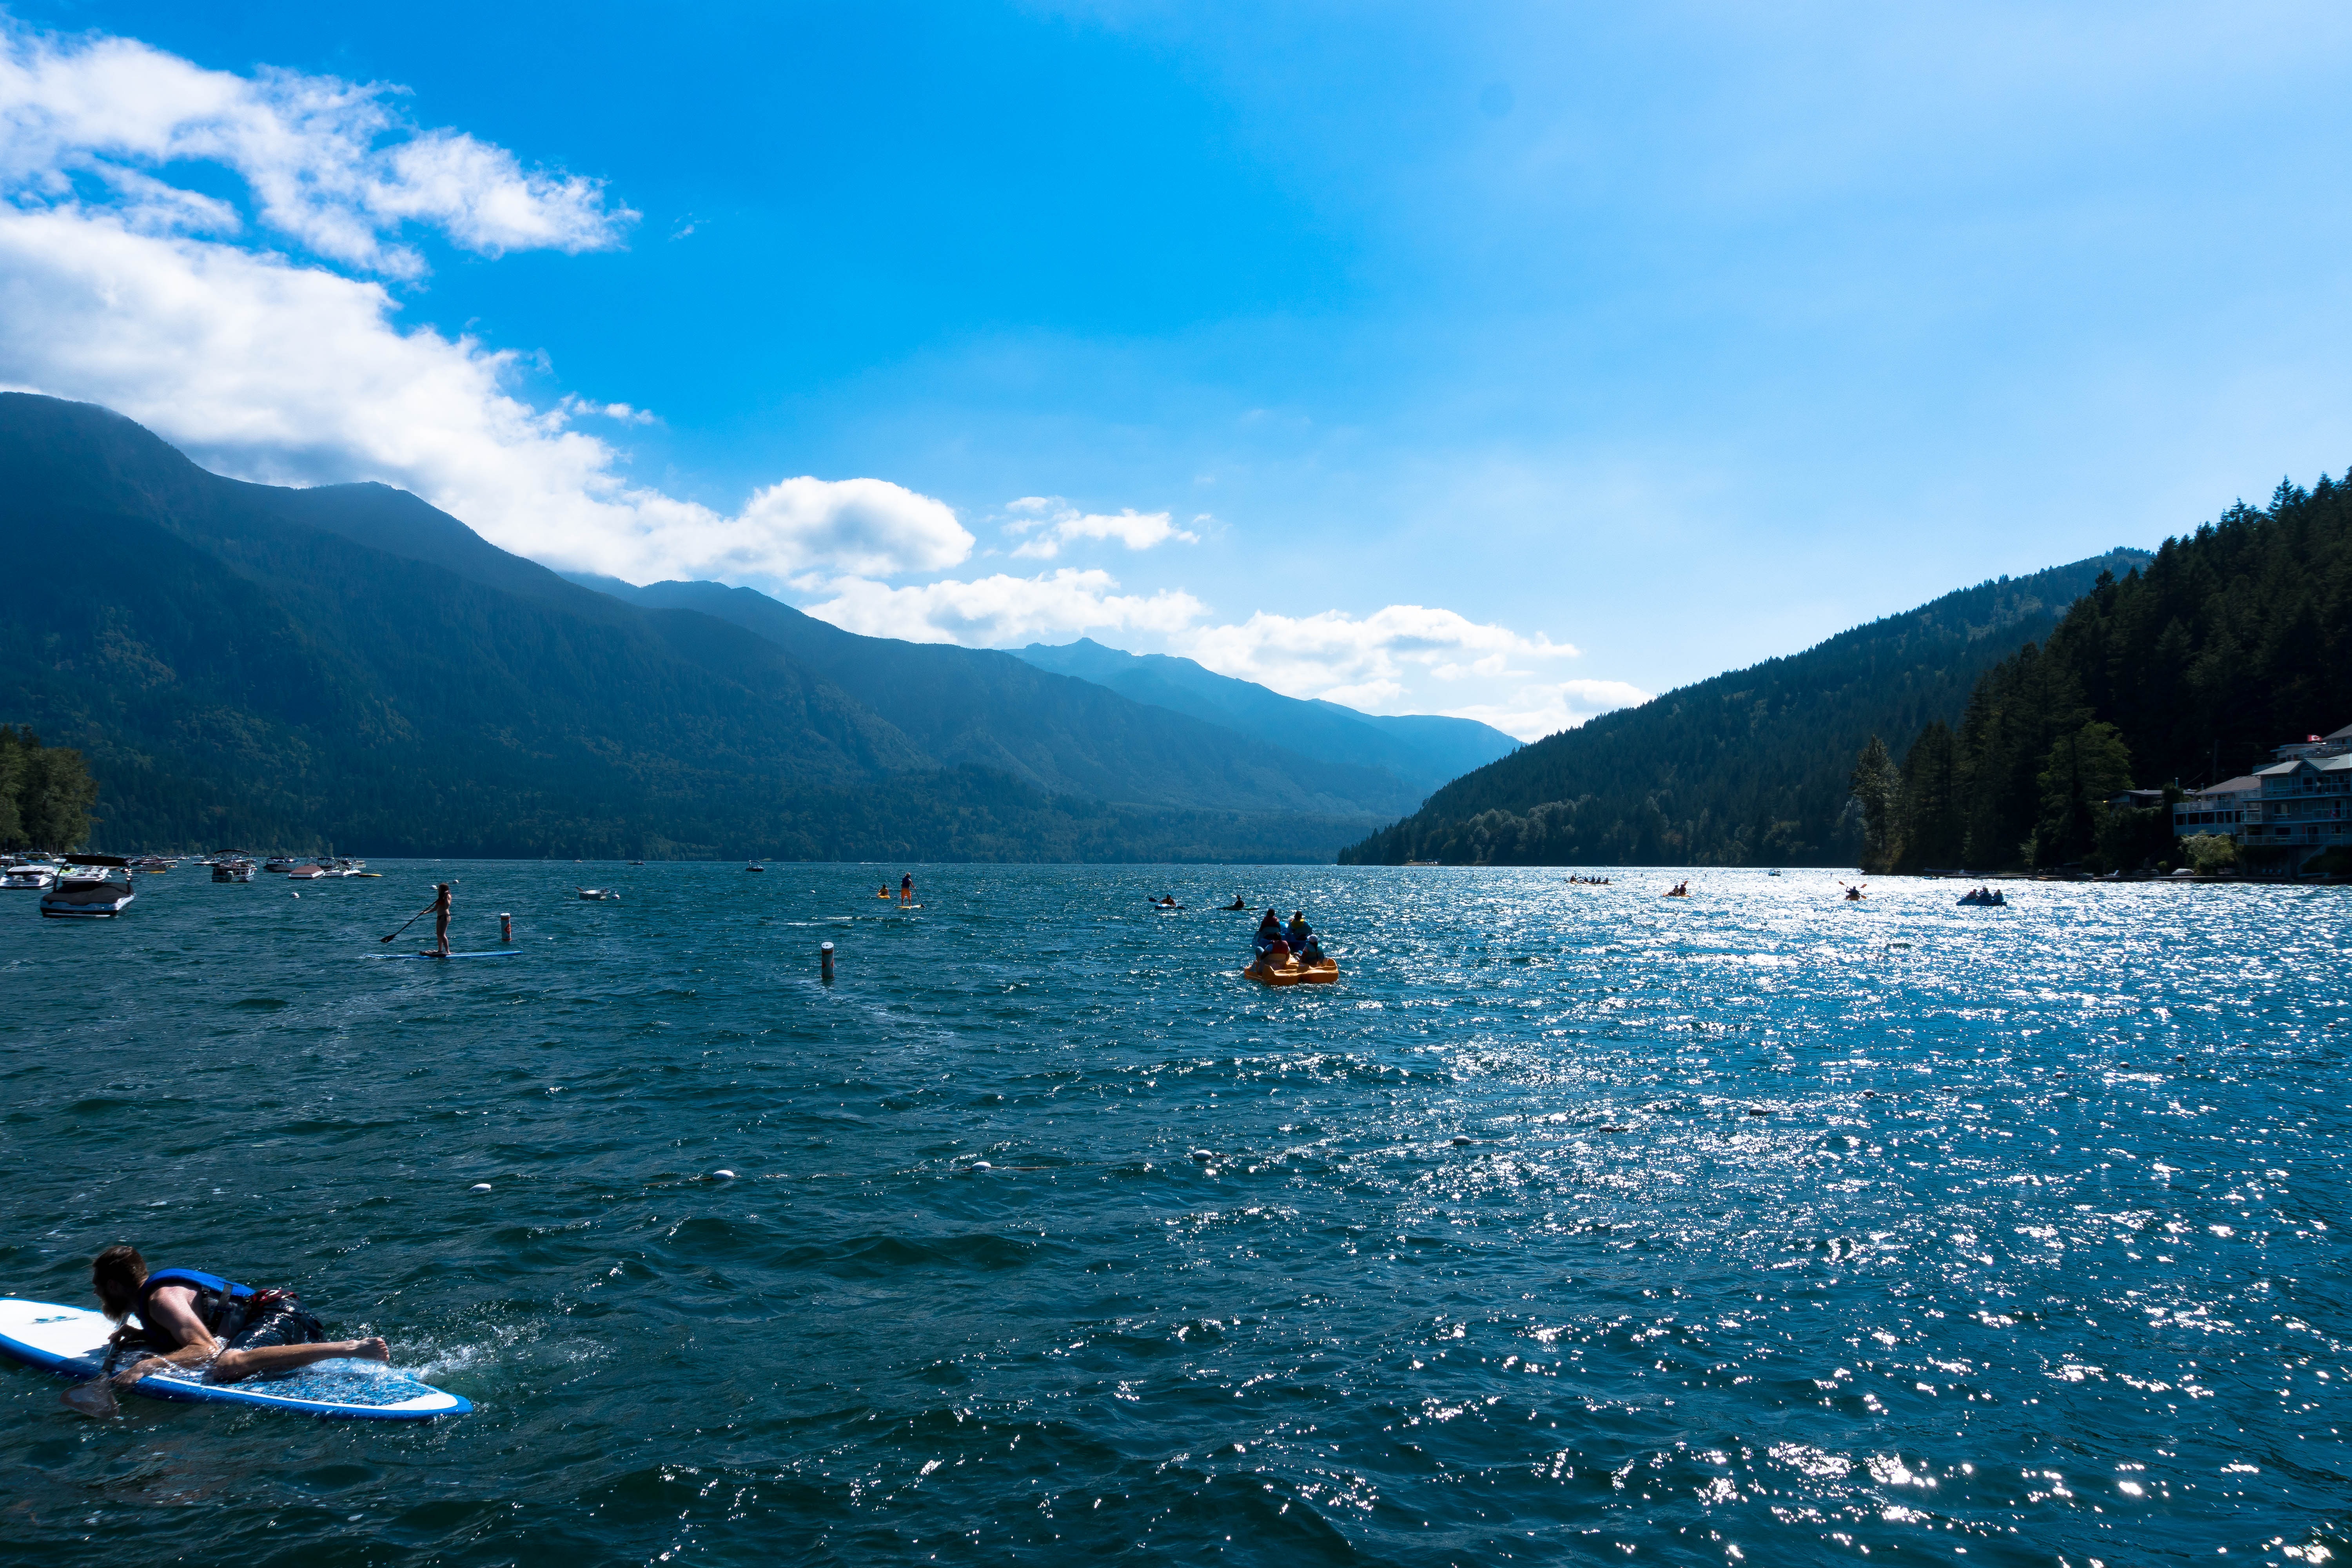
landscape, sea, water, nature, mountain, sky, boat, lake, mountain range, vacation, vehicle, natural, bay, blue, fjord, camping, body of water, sunny, boating, canada, waterpark, bc, loch, british columbia, cultus lake, chilliwack, cultus